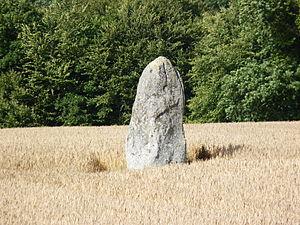
Menhir avec une trace de croix gravée.
Cet article recense une partie des monuments historiques des Côtes-d'Armor, en France.
Le menhir de Pasquiou est situé au Vieux-Bourg dans les Côtes-d'Armor, en France.
Le département des Côtes-d'Armor compte une centaine de sites mégalithiques, témoins des occupations humaines du territoire au Néolithique.